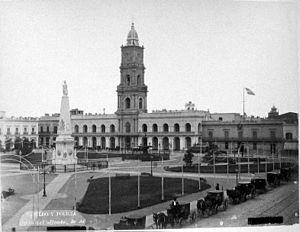
Le cabildo de Buenos Aires est un édifice historique, pour partie vestige et pour partie reconstitution d’un ancien bâtiment de même nom, situé sur la place de Mai, dans le centre historique de la capitale argentine.